Kashimadai Station

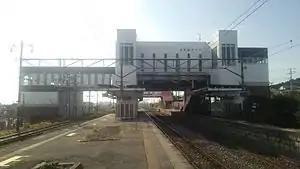
Kashimadai Station, November 2015

is a railway station in the city of Ōsaki, Miyagi Prefecture, Japan, operated by East Japan Railway Company (JR East).